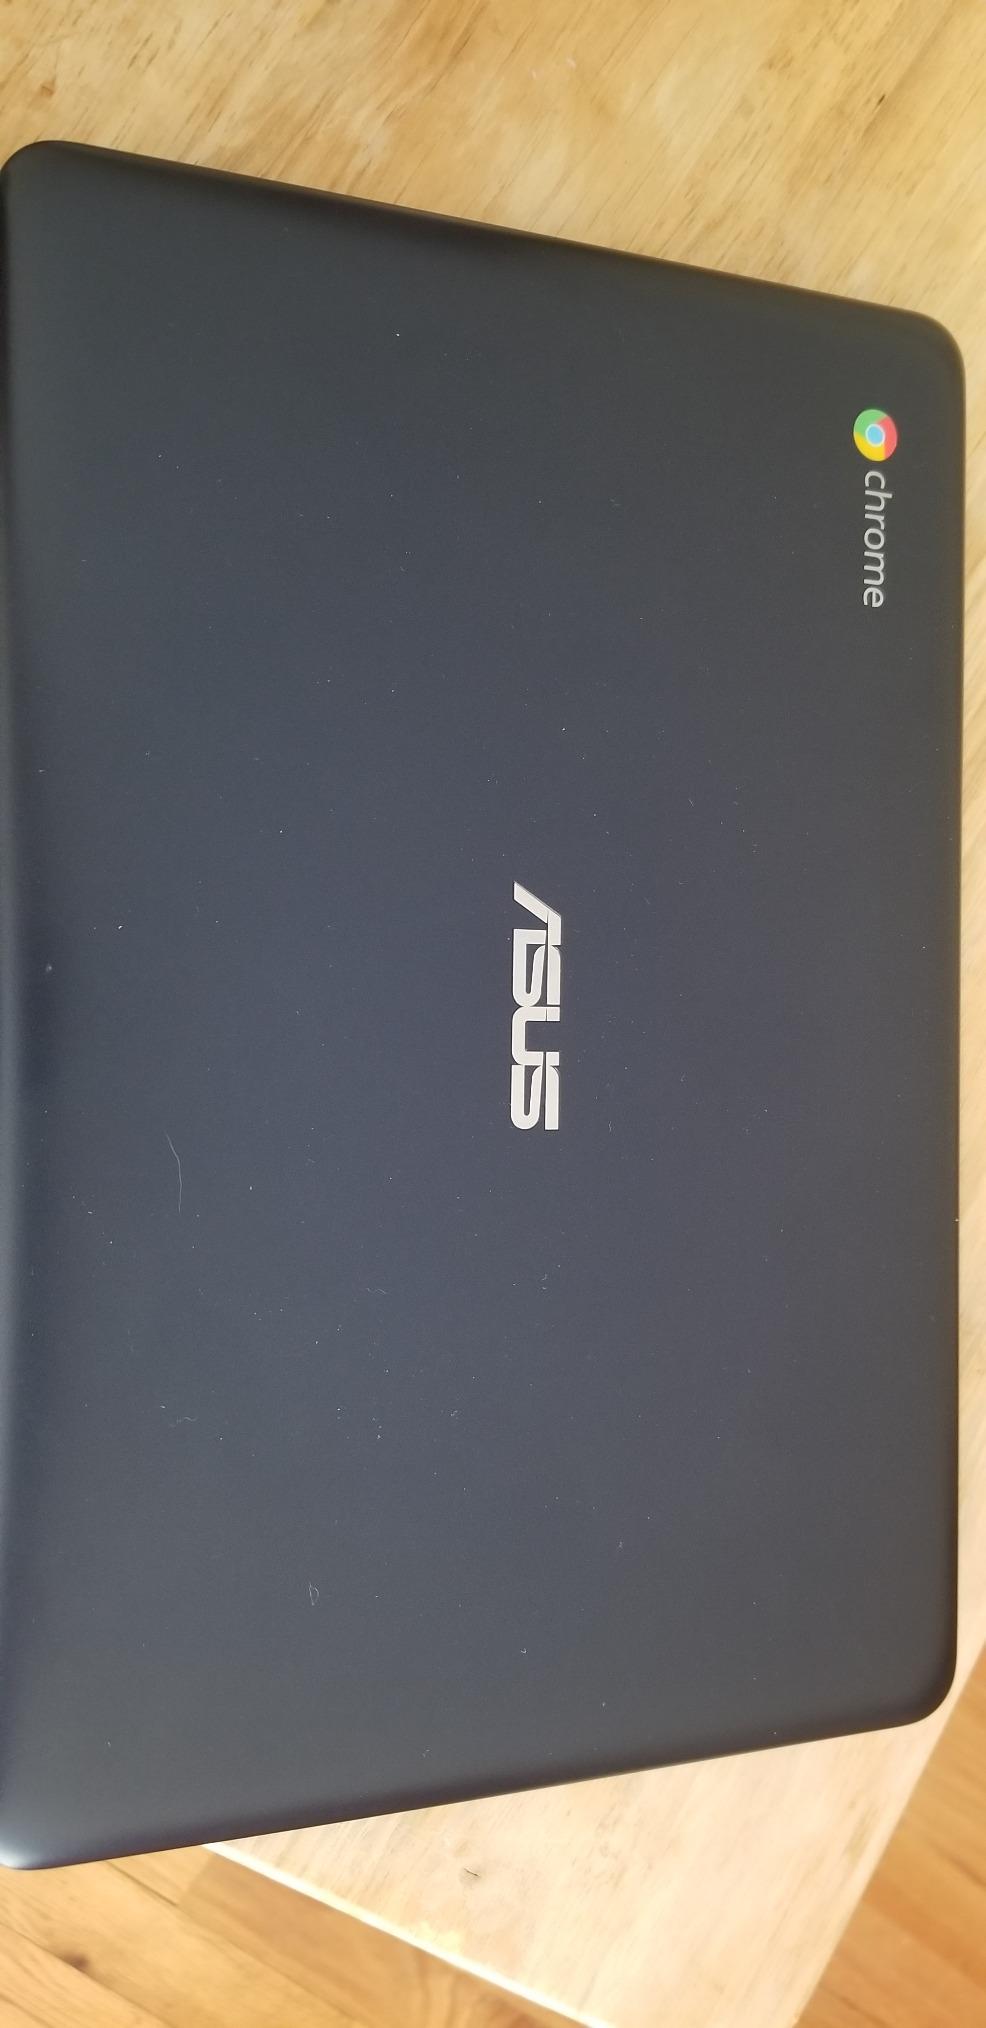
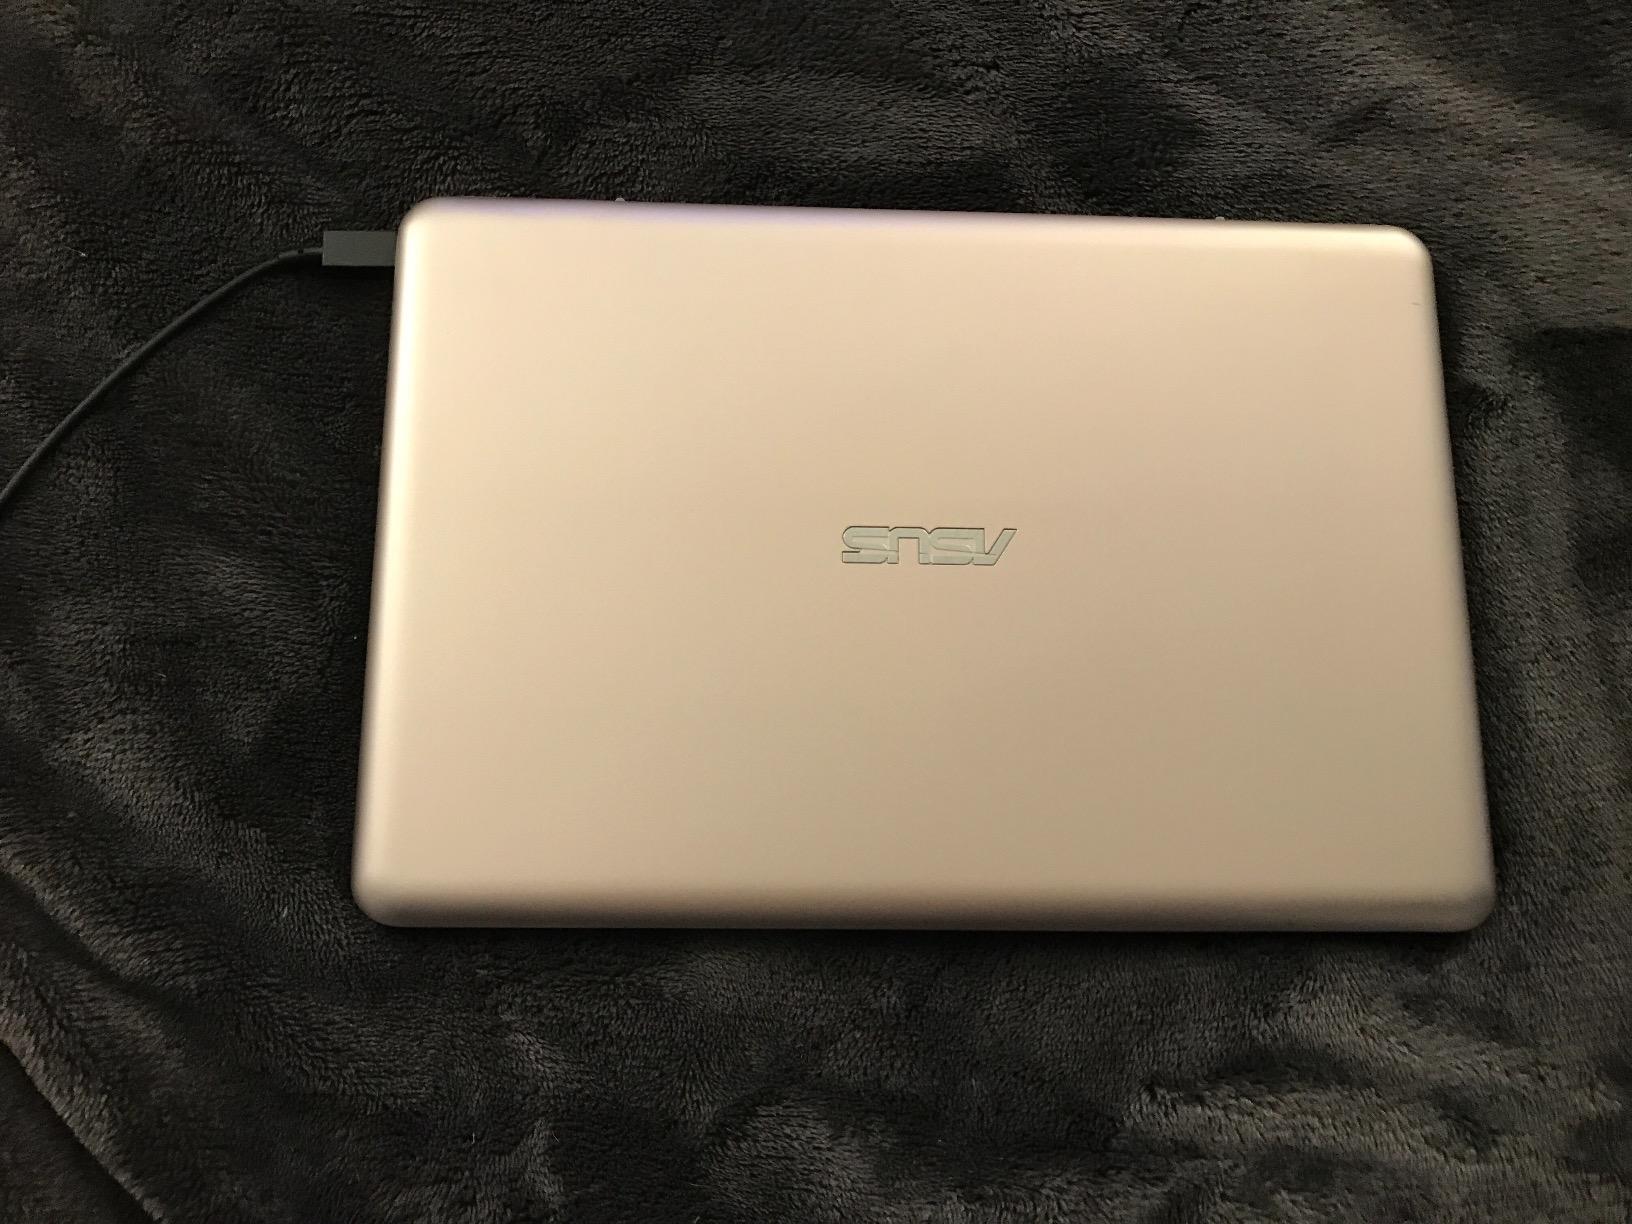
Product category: laptop
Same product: no